St. Vincent de Paul Catholic Church (Bayonne, New Jersey)

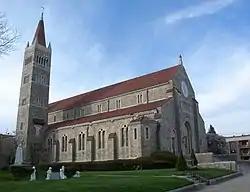

St. Vincent de Paul Catholic Church is located in Bayonne, New Jersey, United States. It is an active parish of the Archdiocese of Newark, in Deanery 13. It is noted for its historic parish church, which was added to the National Register of Historic Places on August 24, 2011, for its significance in architecture and art.